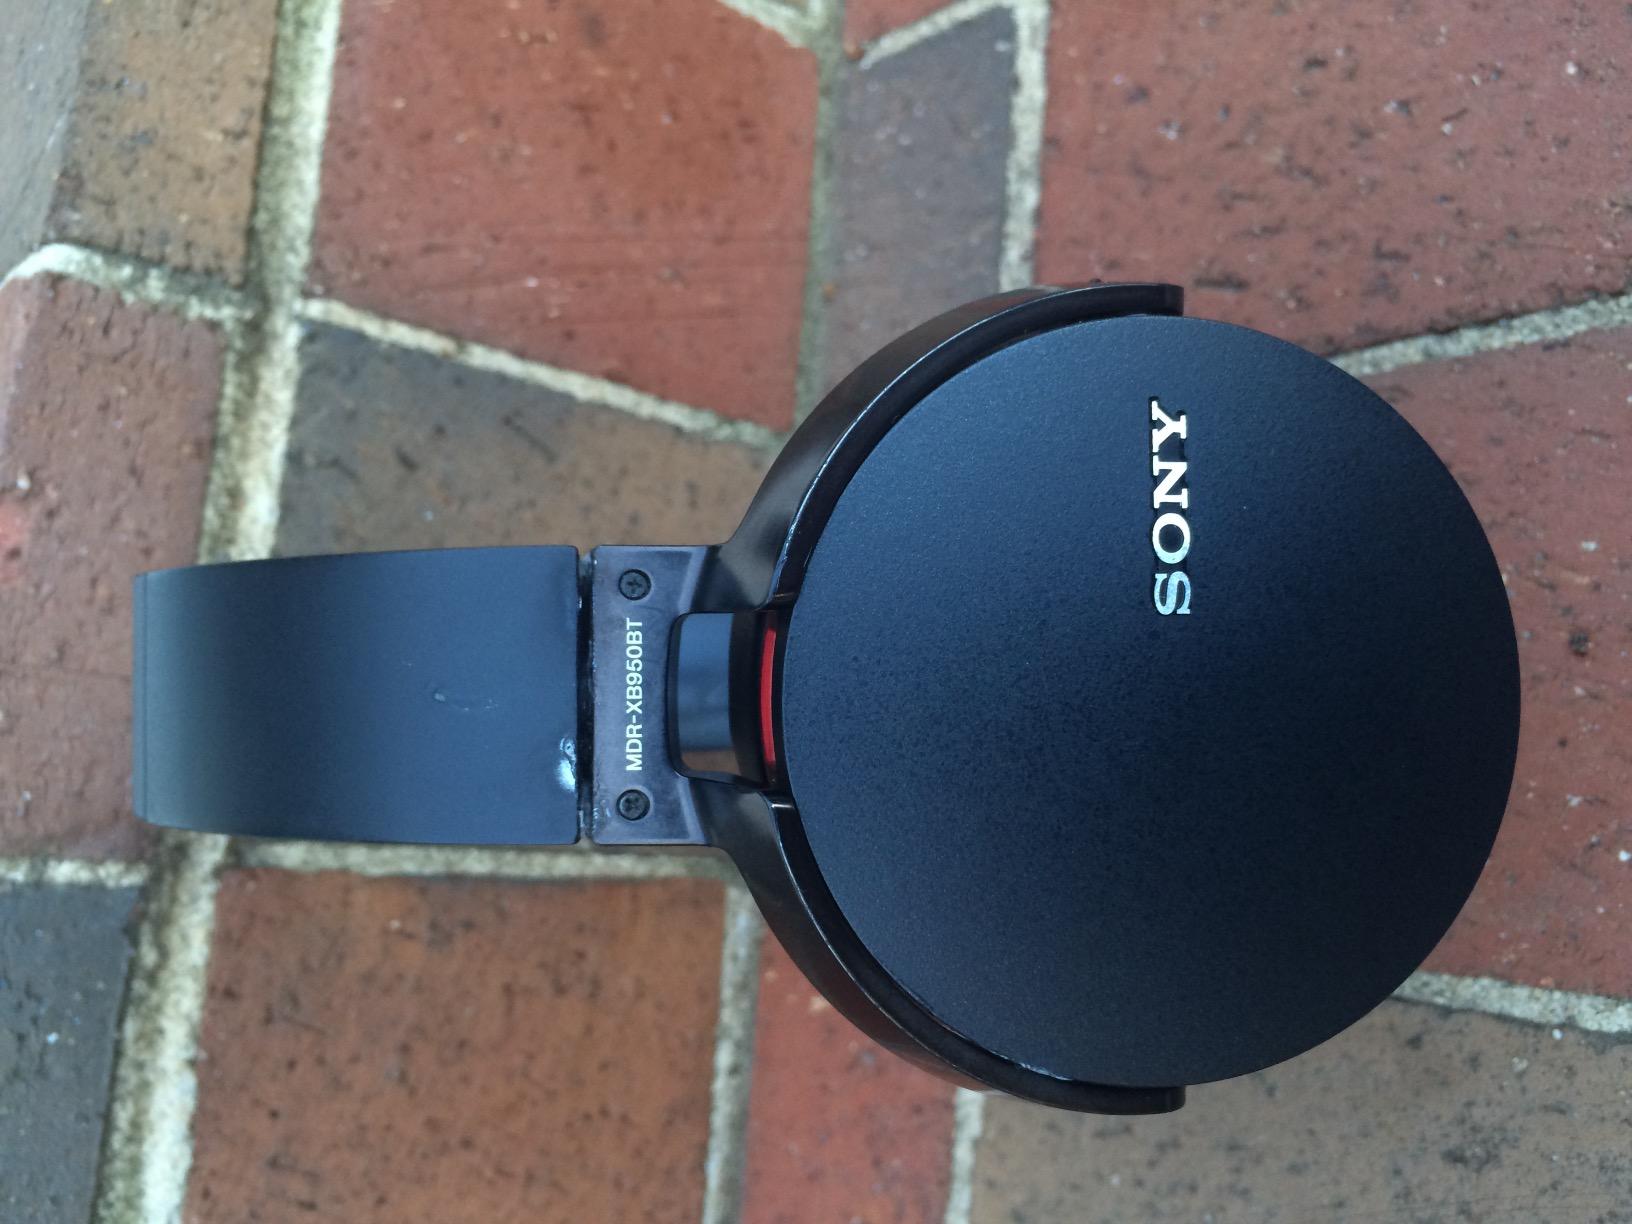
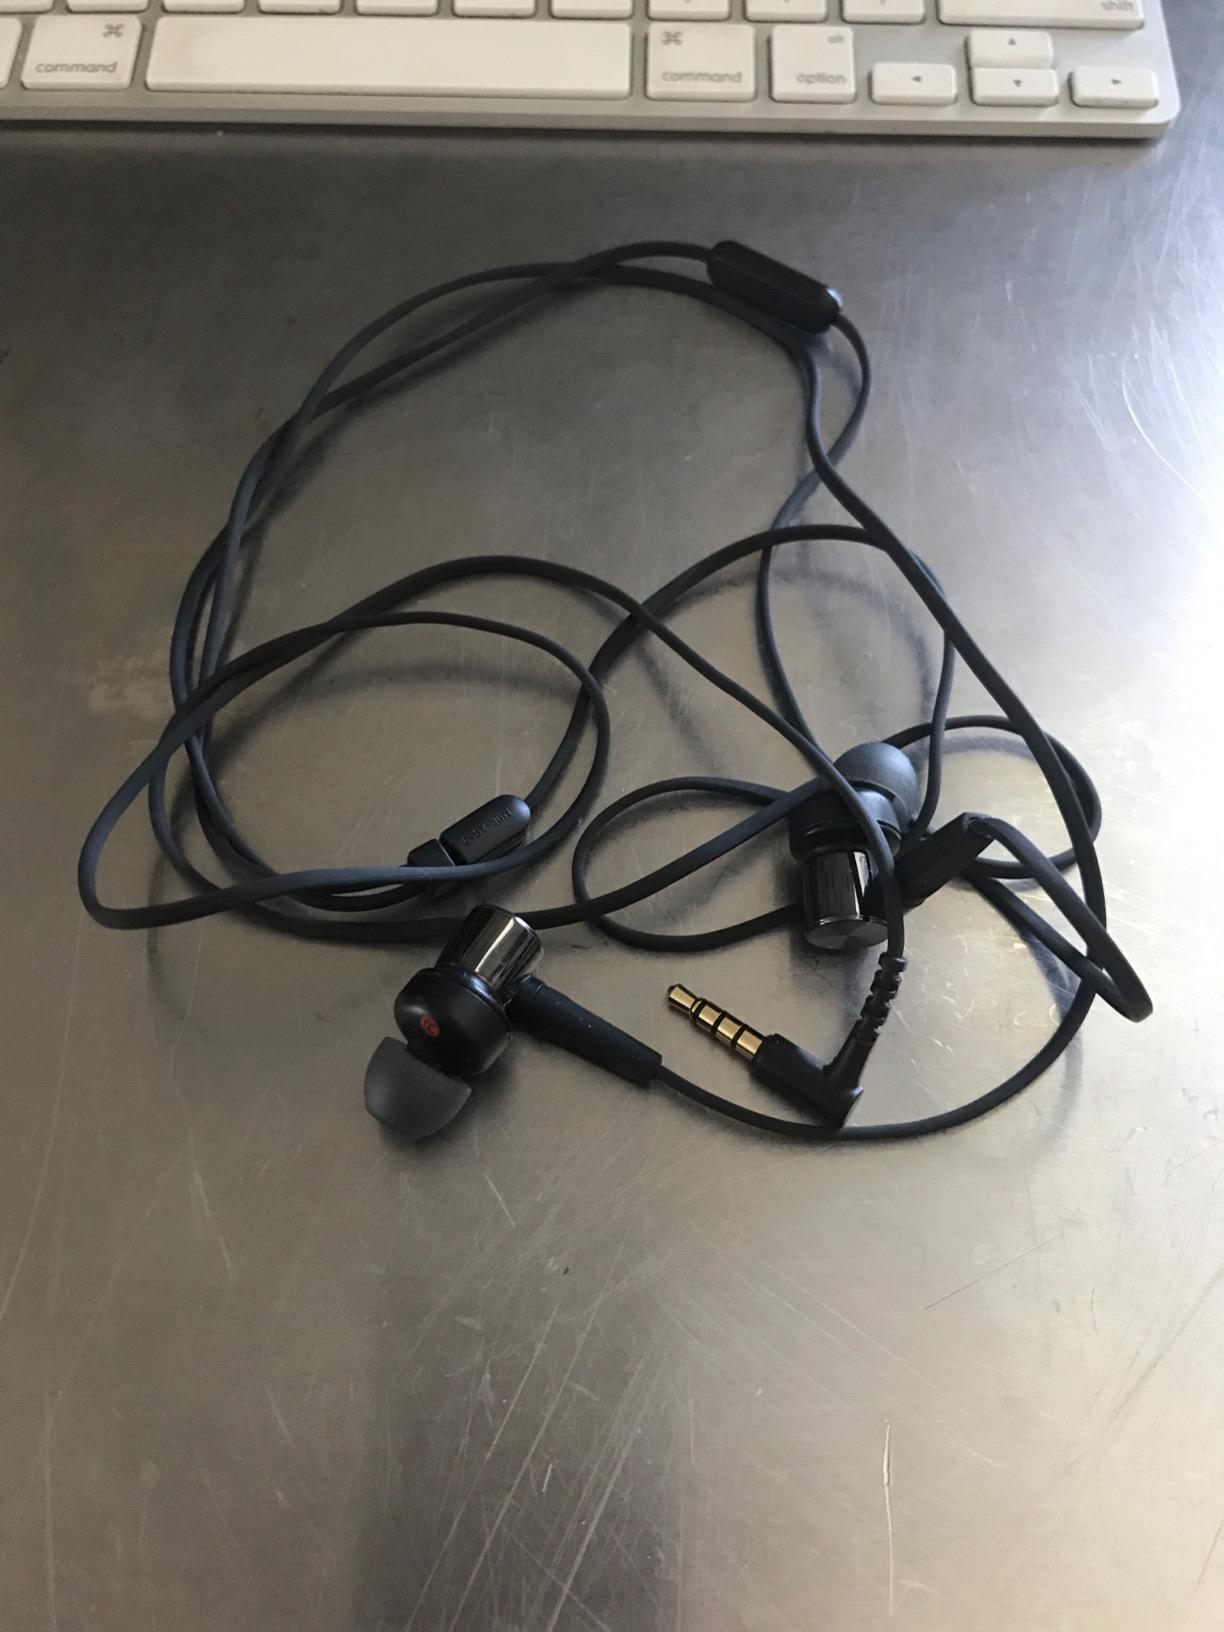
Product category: headphones
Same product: no